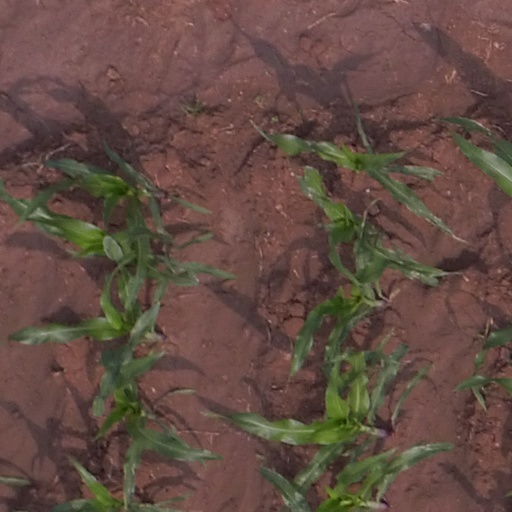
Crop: maize; corn